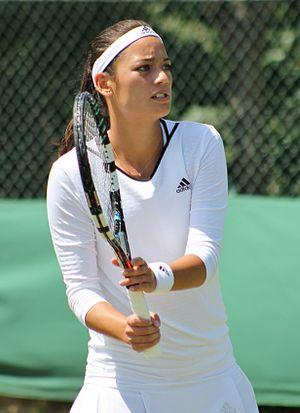
Alizé Lim, née le 13 juillet 1990 à Paris, est une joueuse de tennis professionnelle française.